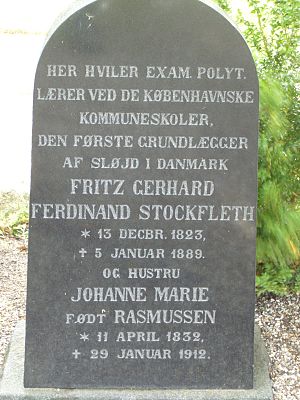
Fritz Stockfleth
Her hviler en sløjdlærer og hans kone
Fritz Gerhard Ferdinand Stockfleth (13.12.1823-05.01.1889), sloyd-teacher
Fritz Gerhard Ferdinand Stockfleth var sløjdlærer.